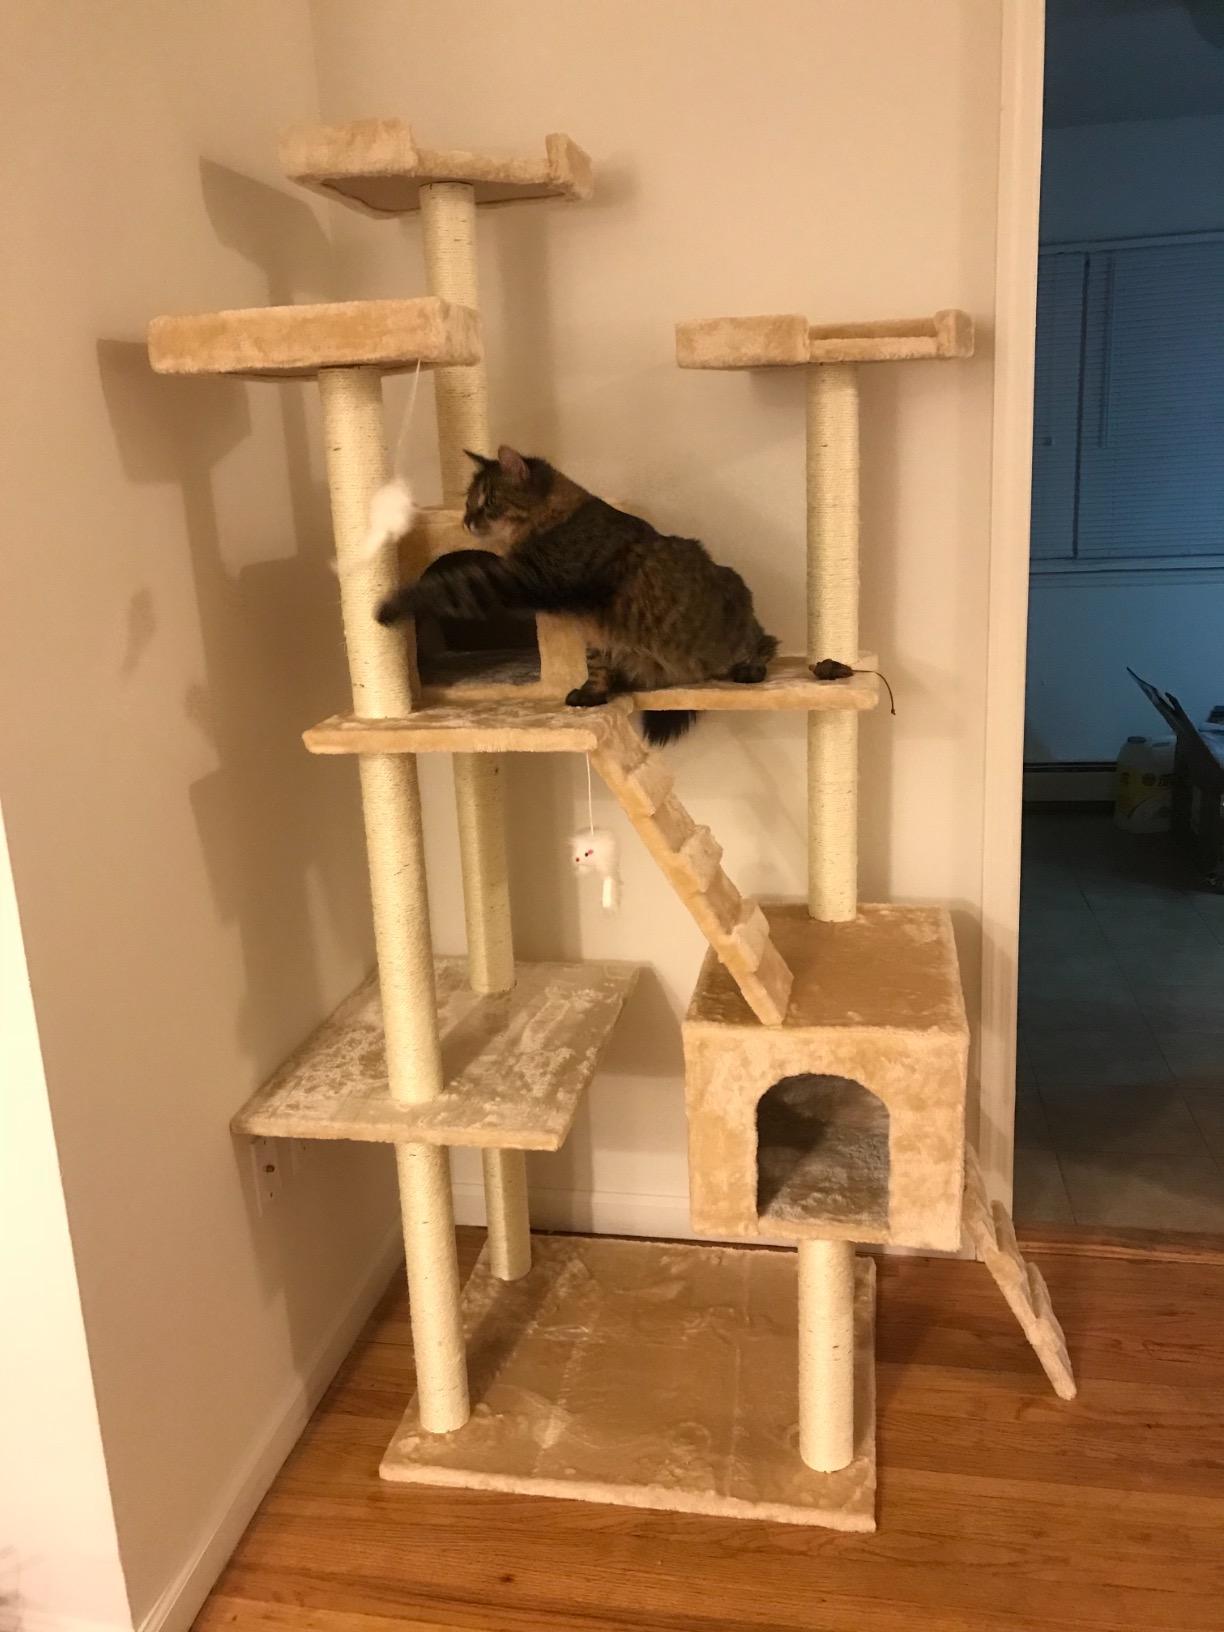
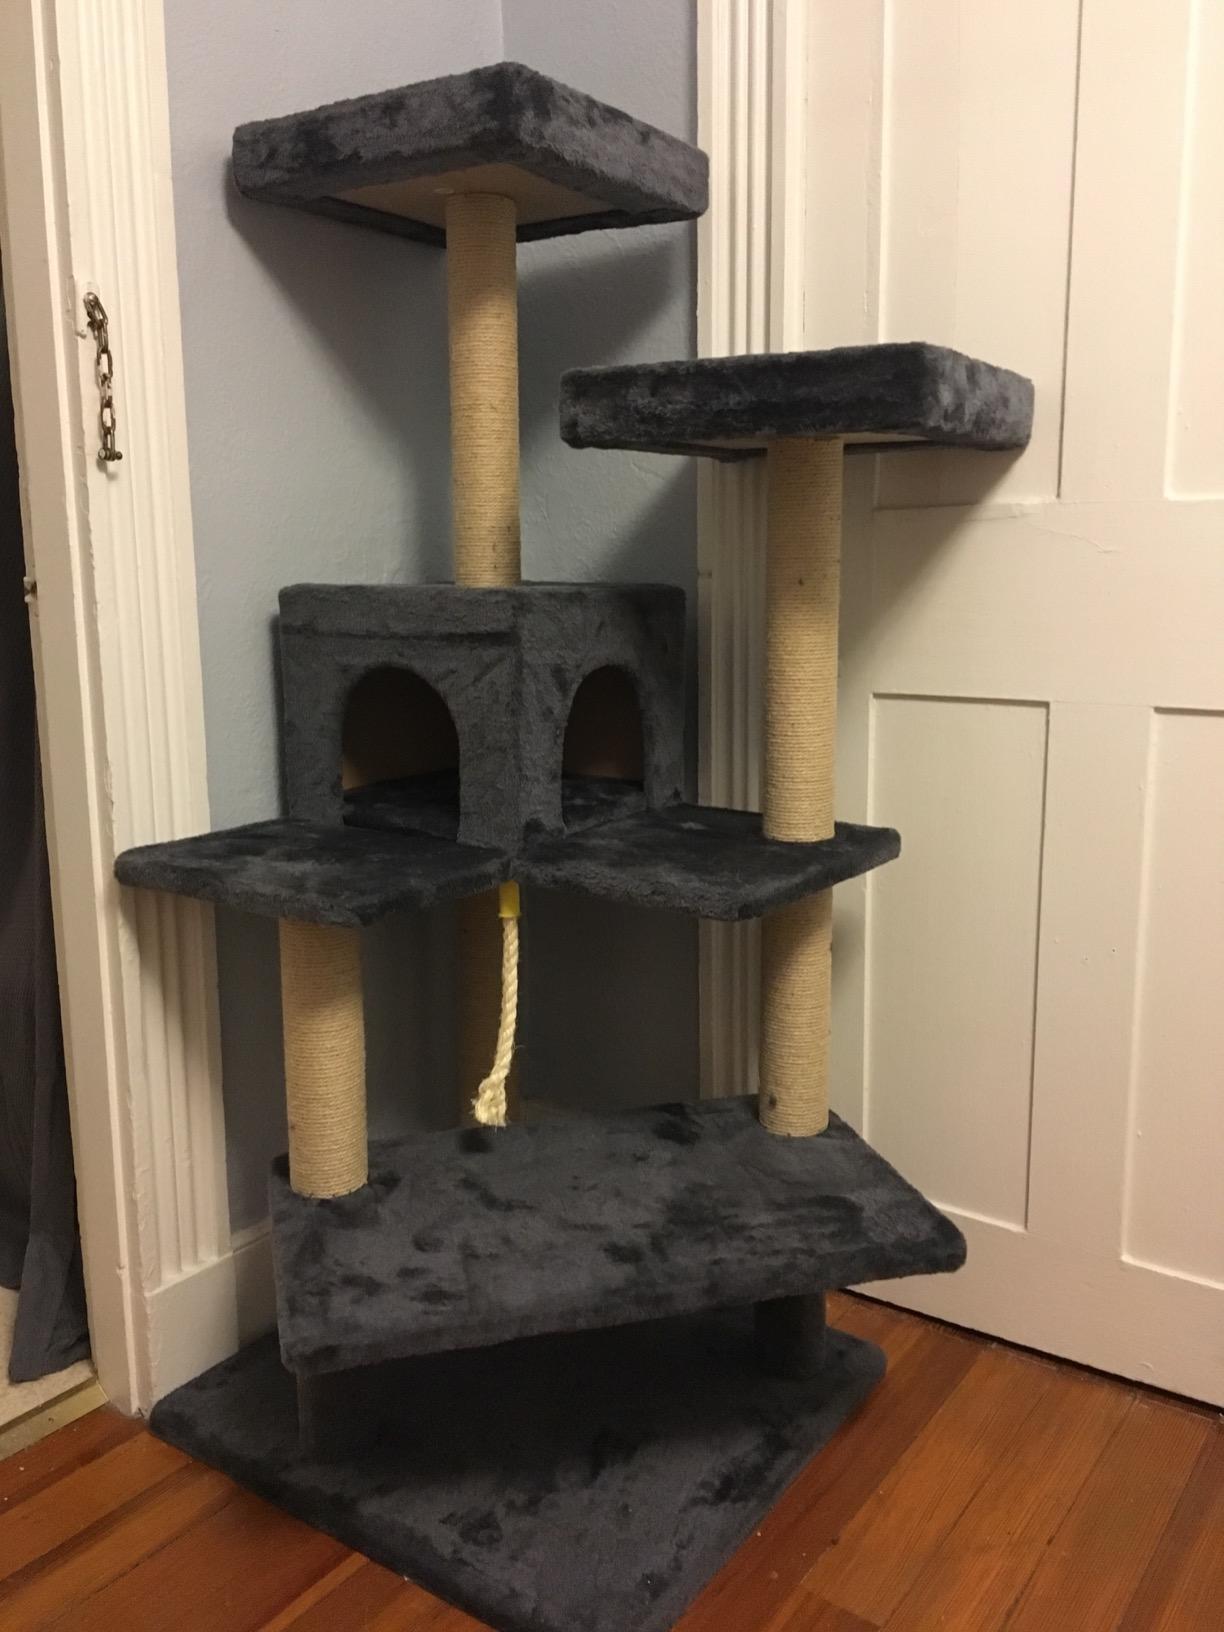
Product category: items_cat tree
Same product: no